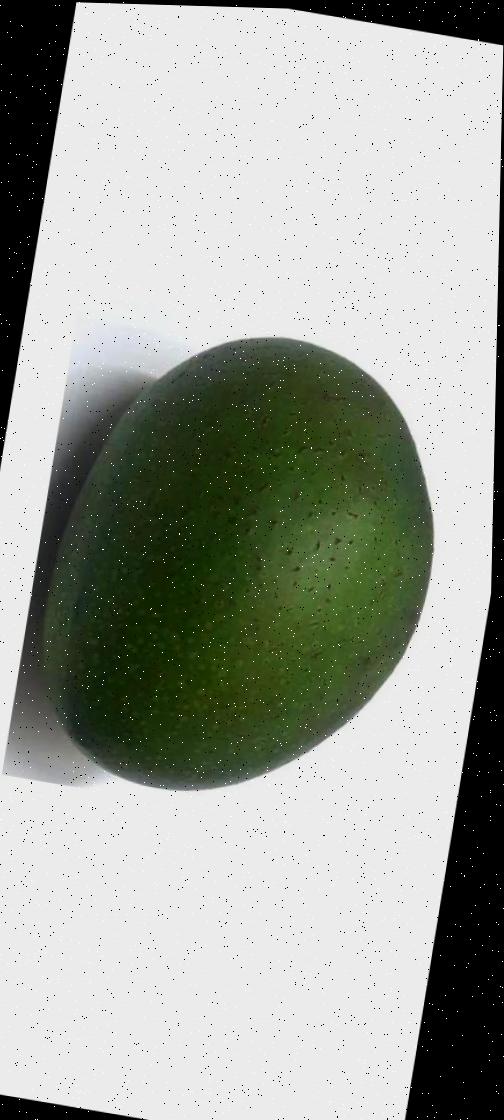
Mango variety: Ashshina Zhinuk